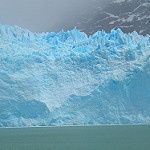
Scene: Outdoor